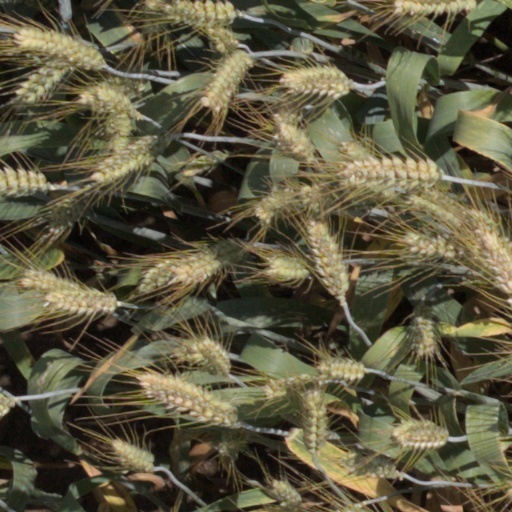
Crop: wheat